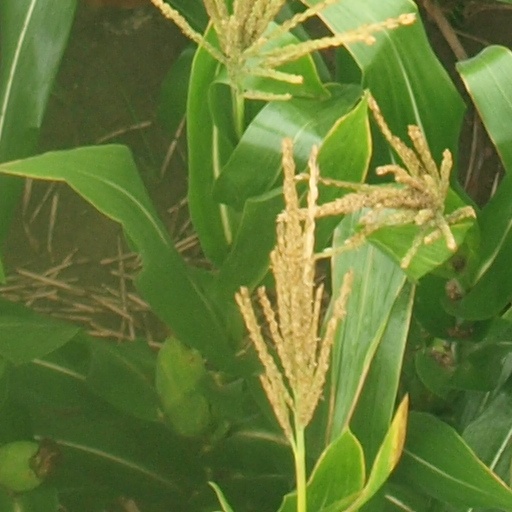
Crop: maize; corn